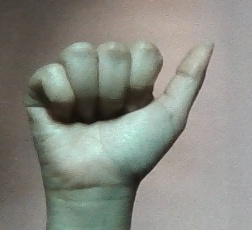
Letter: dhad